Samuel Fowler Bigelow

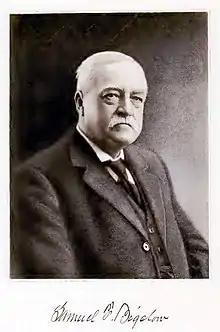

Samuel Fowler Bigelow (March 29, 1837 – March 8, 1915) was an American judge, attorney, and author in New Jersey.